Greektown

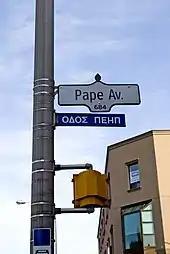
Street name in Greektown, Toronto

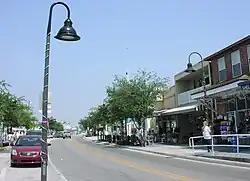
Dodecanese Avenue in Tarpon Springs, Florida

A typical housing pattern found in United States' Greektowns is to buy a multiple story dwelling, move into the lower floor and rent the upper floors to other Greeks.